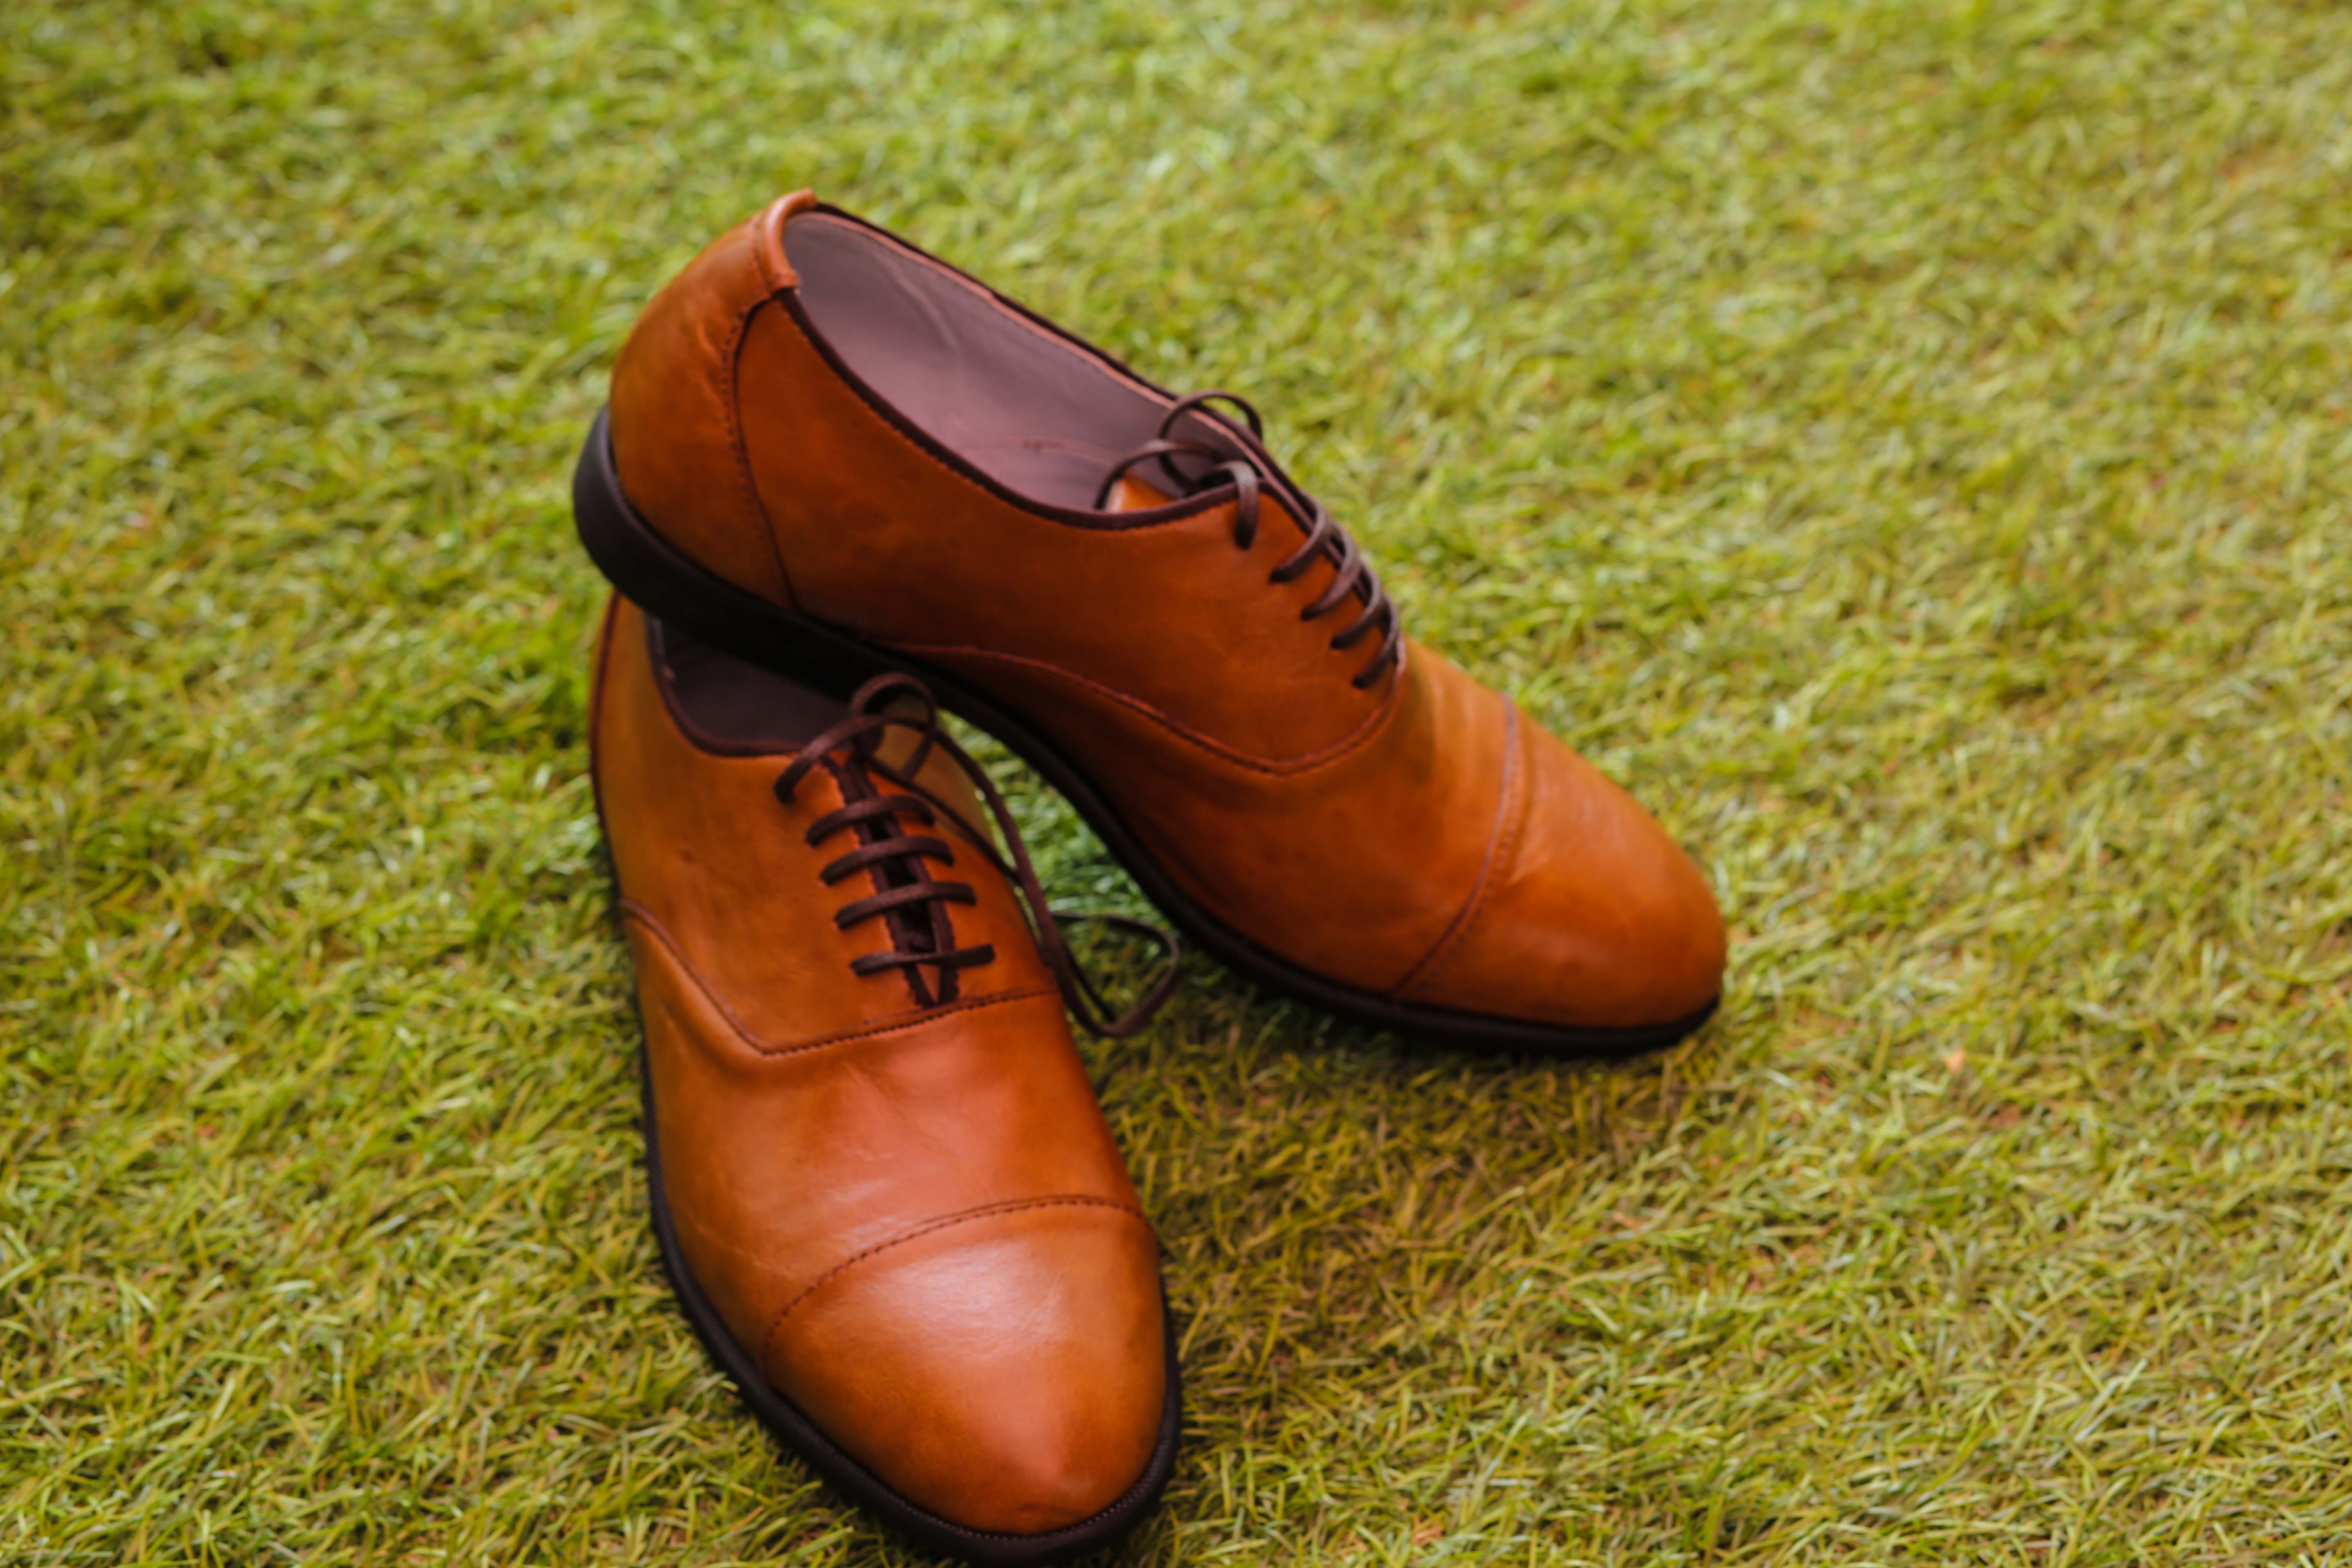
grass, shoe, leather, field, boot, leg, spring, shoes, footwear, leather shoes, outdoor shoe